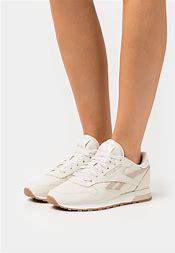
Brand: Reebok
Model: Cl Lthr